Greatest Hits Radio North East

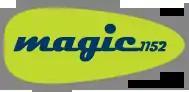
Magic 1152 logo used from 1998 to 2015.

Great North Radio (also known as G.N.R) was formed in March 1989 using the AM frequencies of Metro Radio and Radio Tees. This happened after the Metro Radio Group decided to split the FM and AM frequencies up.